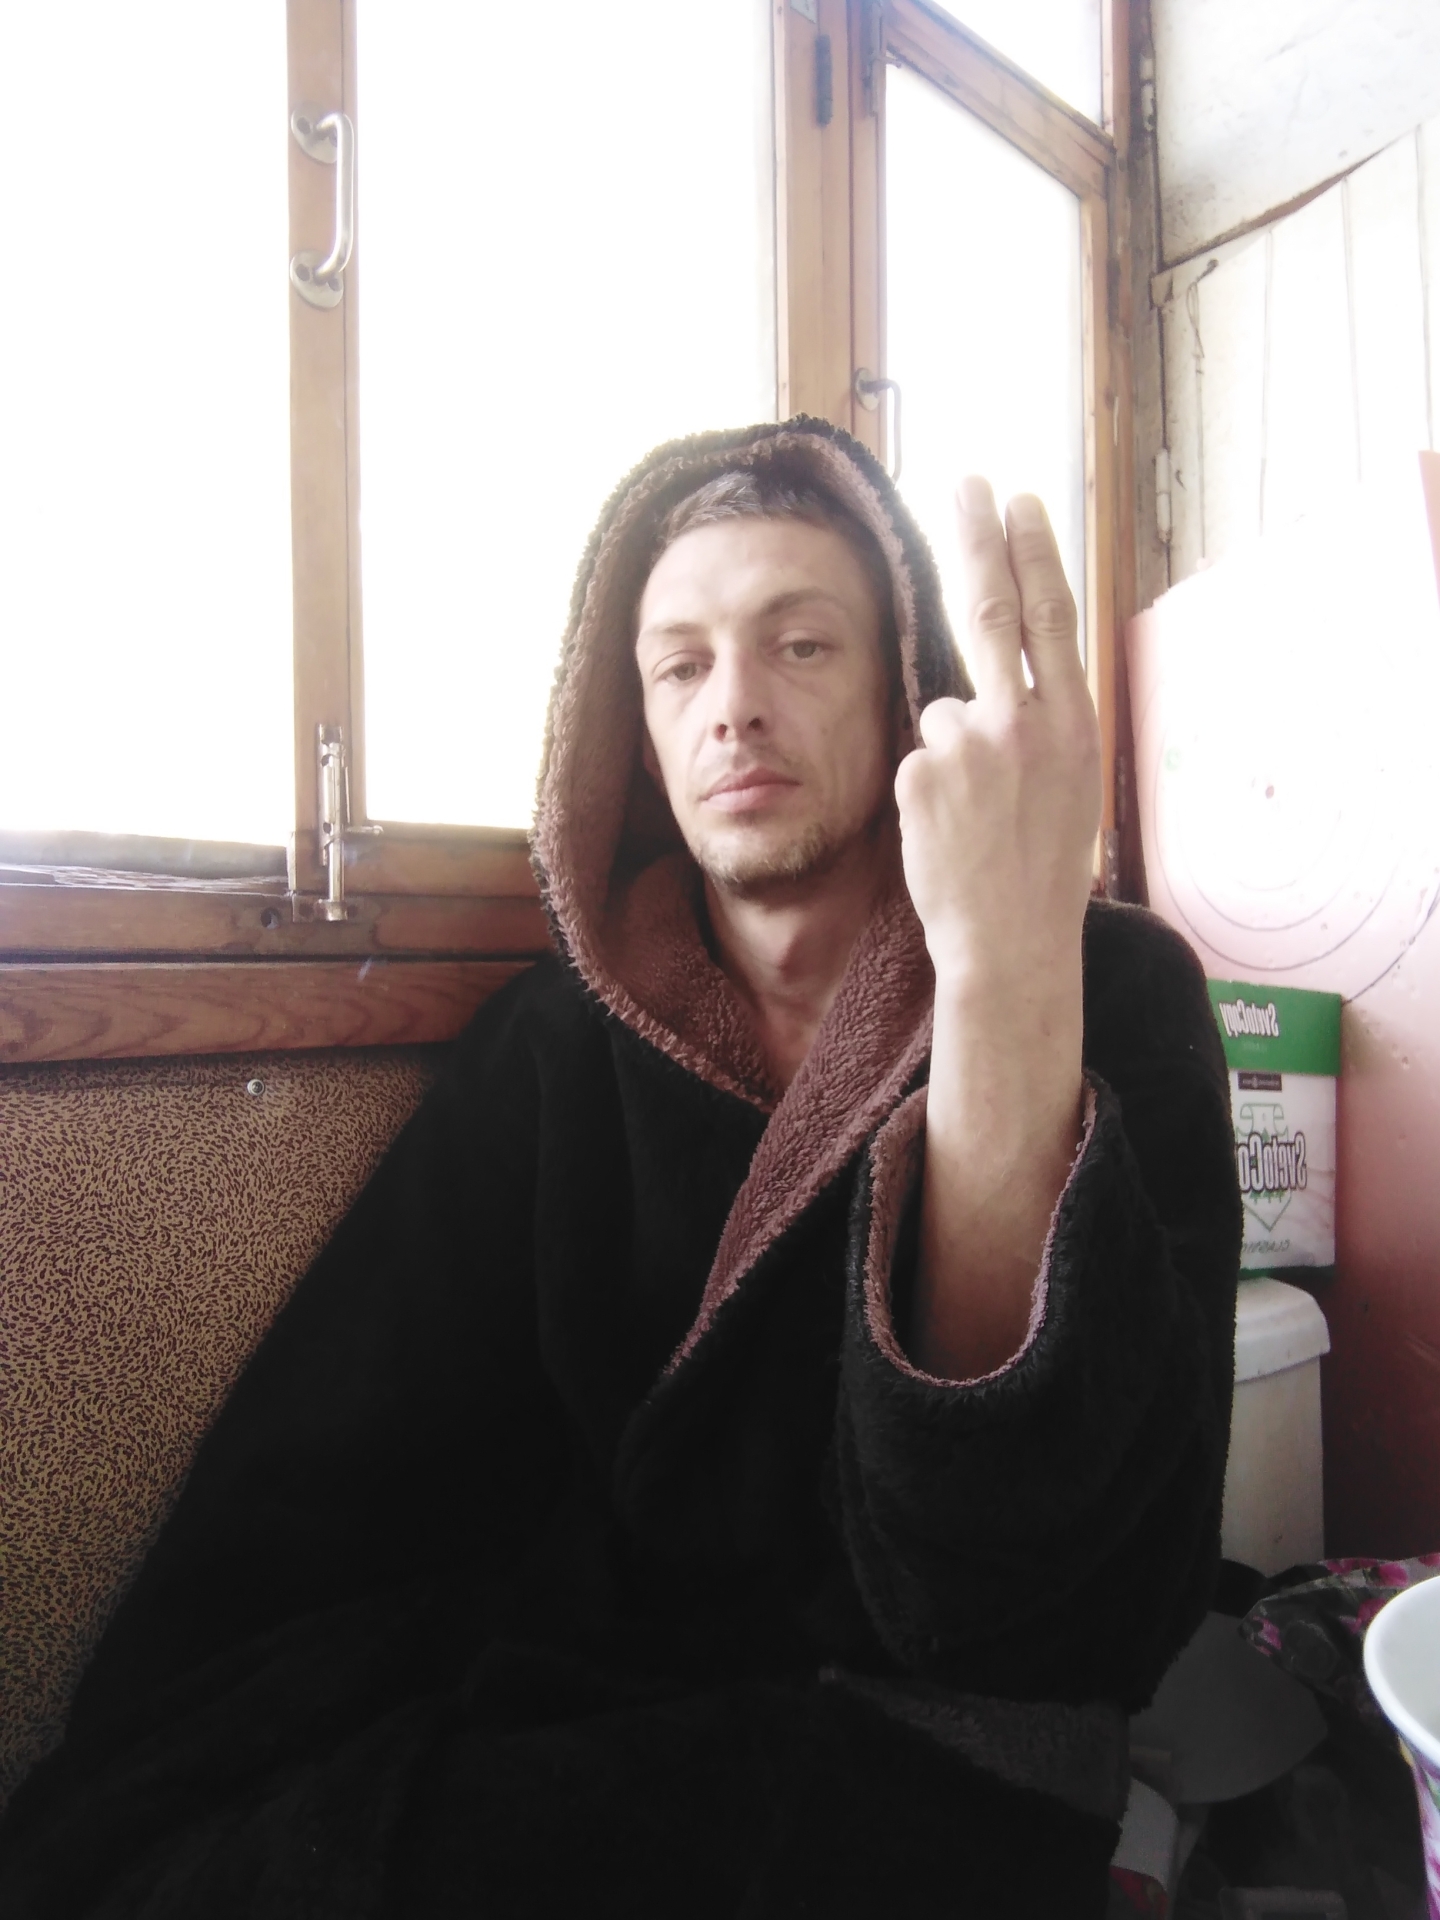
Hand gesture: two_up_inverted